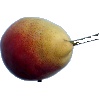
Label: Pear 2